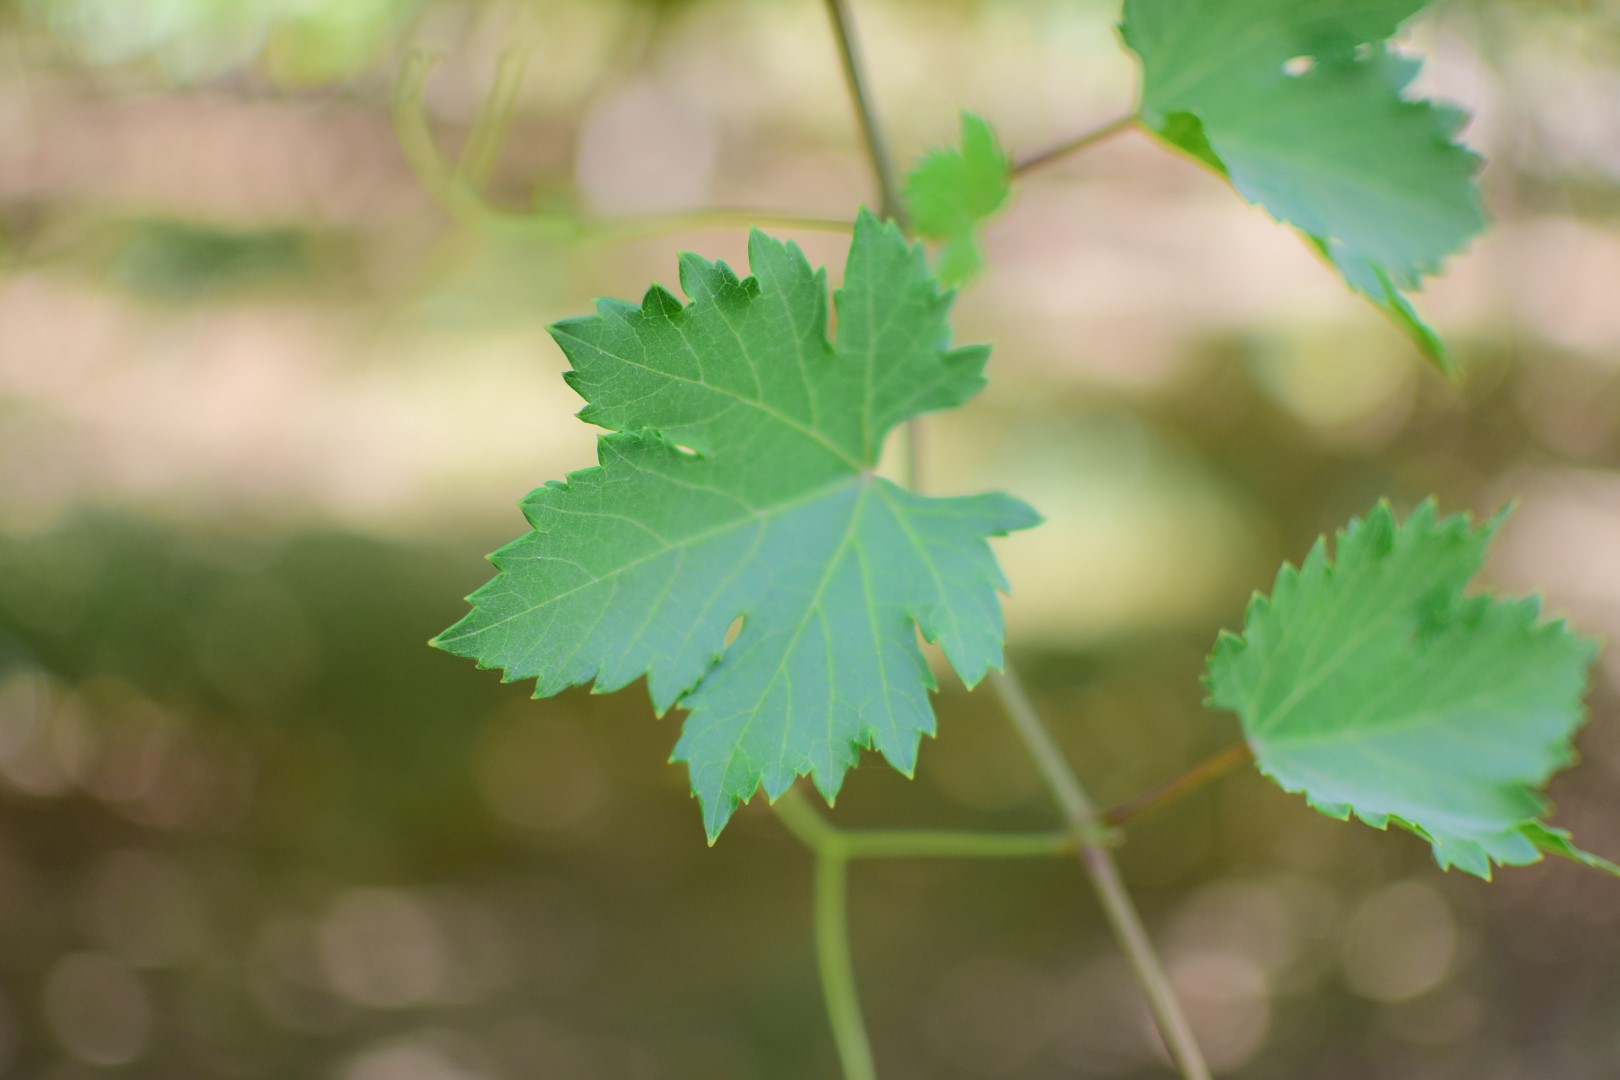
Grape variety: Halawani